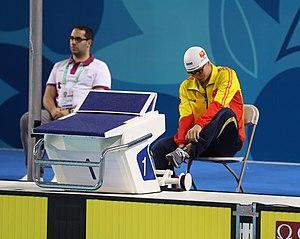
Nguyễn Huy Hoàng est un nageur vietnamien.